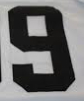
Number: 9